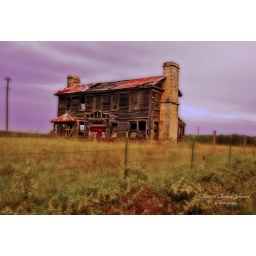
Old abandoned house on gravel road in Missouri.